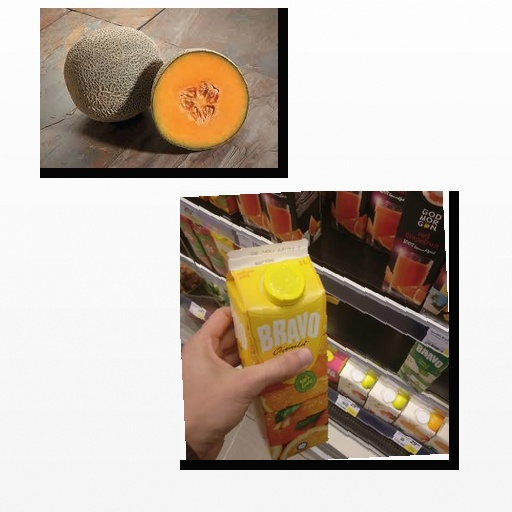
Food items: orange_juice, cantaloupe